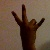
The image shows a hand gesture representing the number 7 in Indian Sign Language.